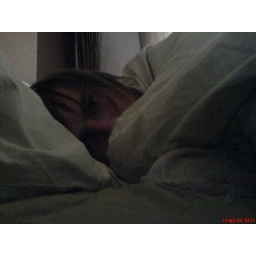
This is me laying in bed taking a silly little picture! It's in normal colour but not very clear :(